Golf Federation of Armenia

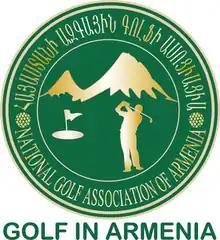
Golf Federation of Armenia logo

The Golf Federation of Armenia, also known as the National Golf Association of Armenia, is the regulating body of golf in Armenia, governed by the Armenian Olympic Committee. The headquarters of the federation is located in Yerevan.